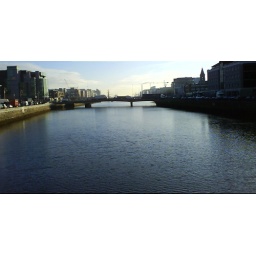
Looking towards the IFSC in Dublin from Tara street bridge this morning.Taken with my phone.